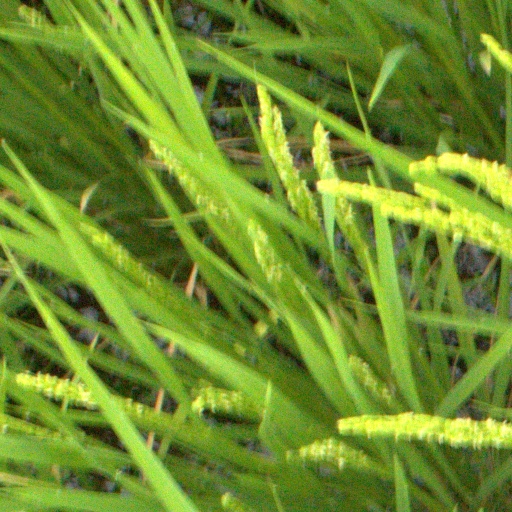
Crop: rice